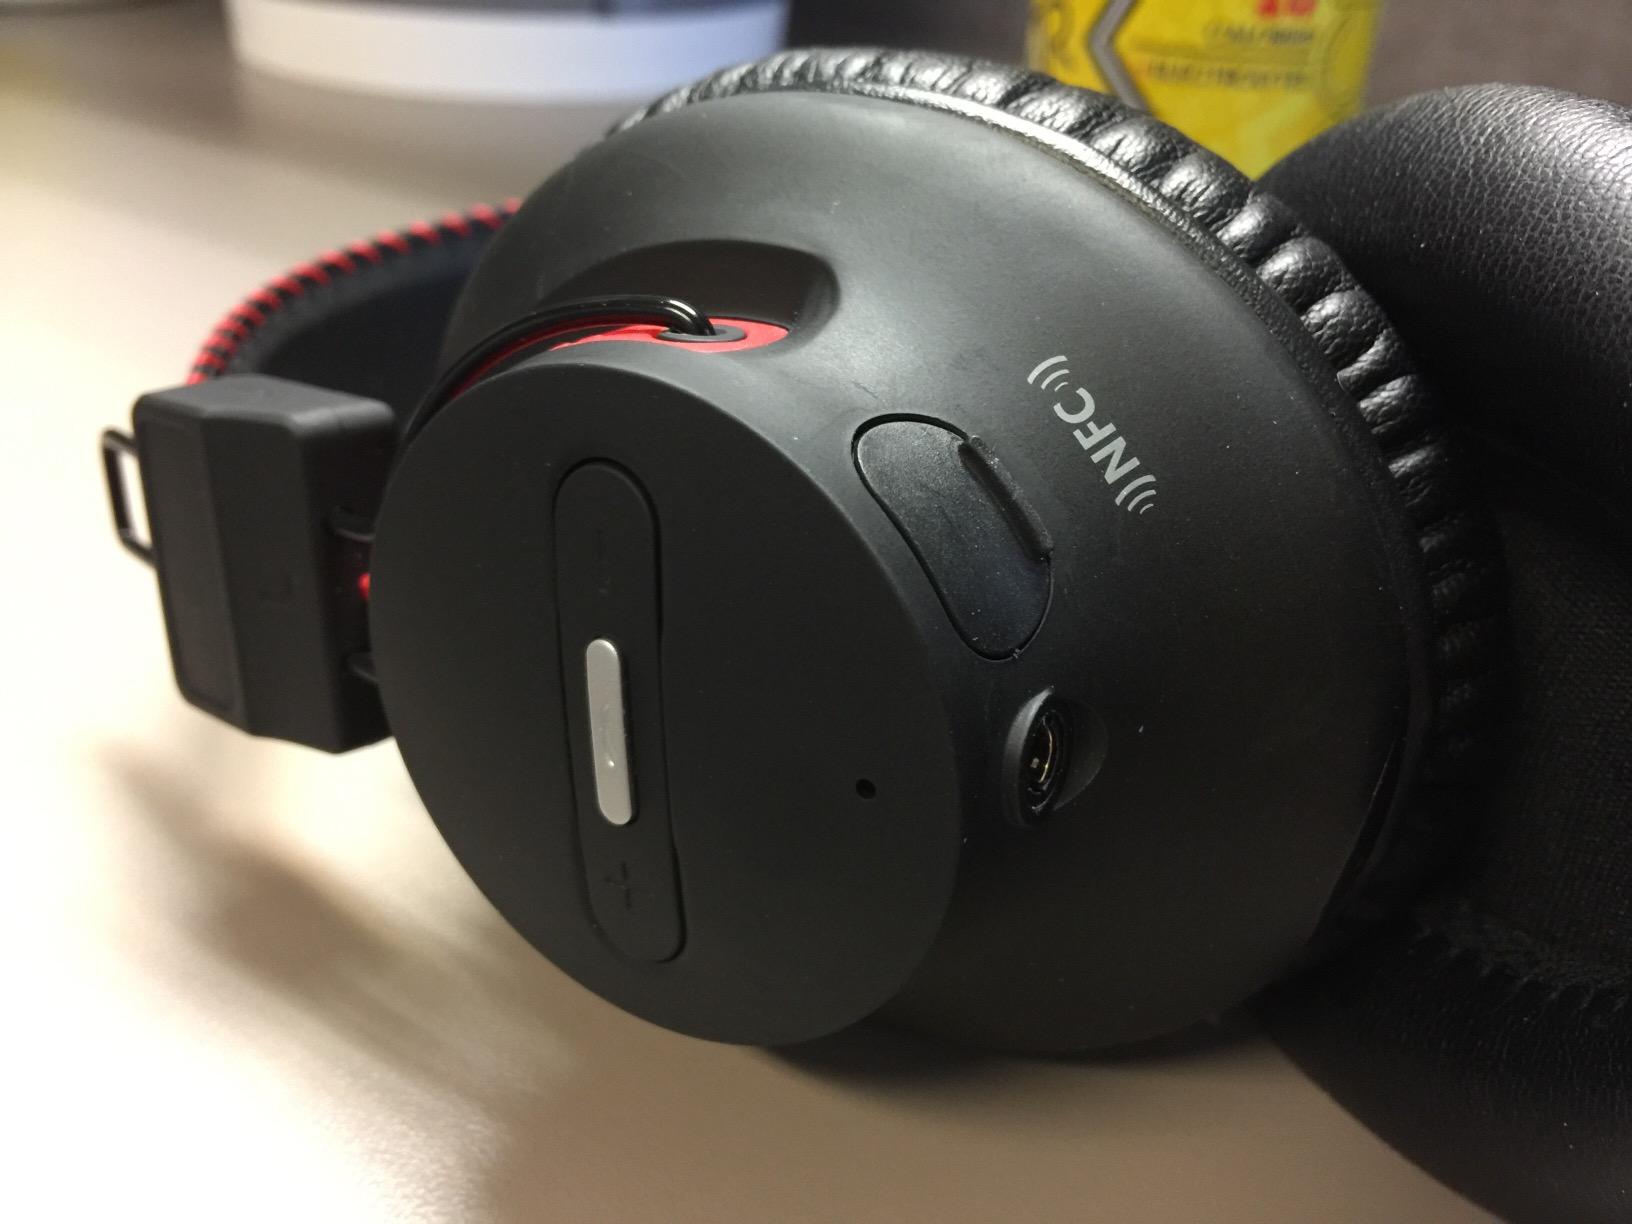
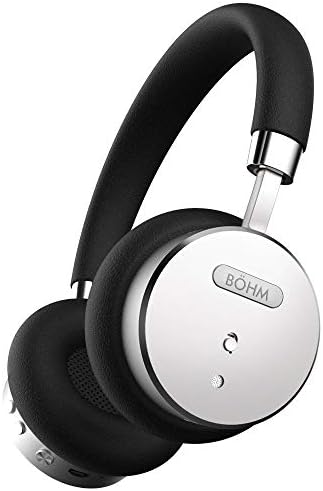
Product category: headphones
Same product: no